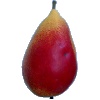
Label: Pear 2